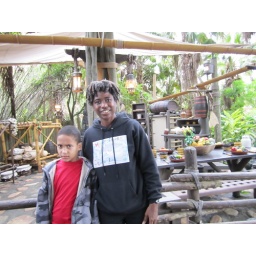
Kobe Kimmick (8) and Laura Kimmick in the Swiss Family Robinson tree house at Disney World in Orlando, Florida (Frontierland).